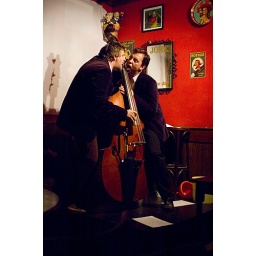
Tim en Dries roeren roeren als psychologen in de pot van onze hersenspinsels.